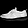
Label: Sneaker